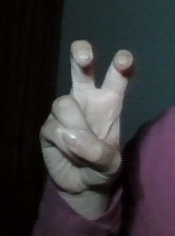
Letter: toot